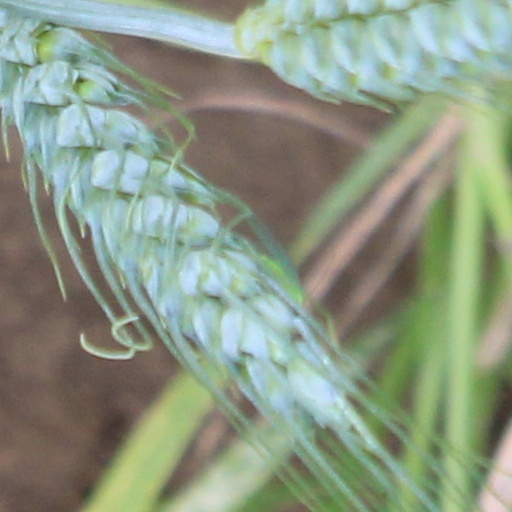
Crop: wheat